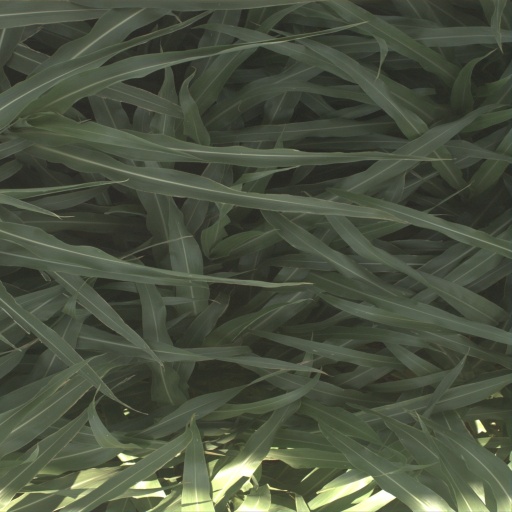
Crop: sorghum